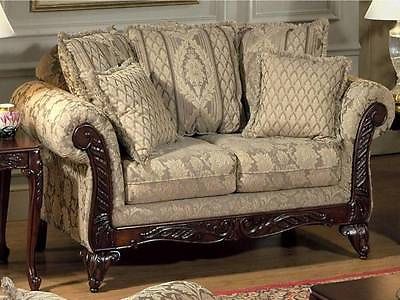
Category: sofa